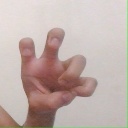
अक्षर: छ